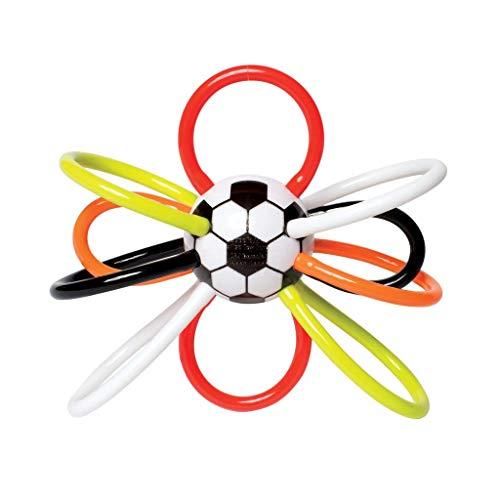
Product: Manhattan Toy Soccer Winkel Rattle and Sensory Teether Baby Toy
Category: Toys & Games | Baby & Toddler Toys
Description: Baby toy for ages 0 months and up; measures 6" x 2.5" x 5".
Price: $9.98
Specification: ProductDimensions:6x2.5x5inches|ItemWeight:2.4ounces|ShippingWeight:2.4ounces(Viewshippingratesandpolicies)|DomesticShipping:ItemcanbeshippedwithinU.S.|InternationalShipping:ThisitemcanbeshippedtoselectcountriesoutsideoftheU.S.LearnMore|ShippingAdvisory:Thisitemmustbeshippedseparatelyfromotheritemsinyourorder.Additionalshippingchargeswillnotapply.|ASIN:B06WW98R91|Itemmodelnumber:214430|Manufacturerrecommendedage:0-3years